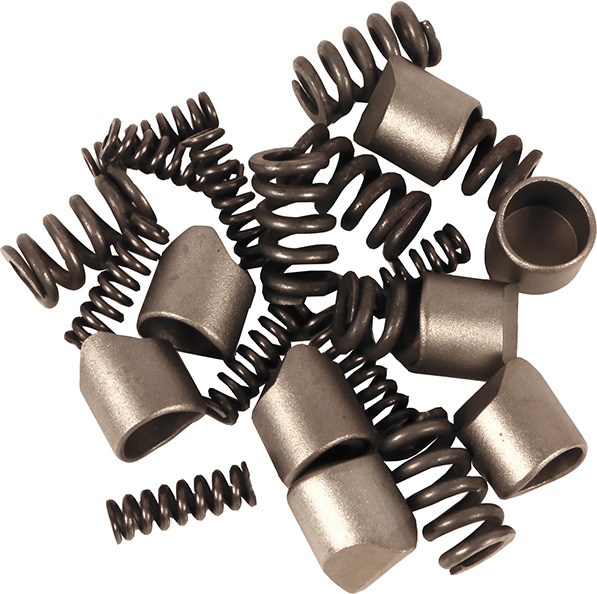
CLUTCH REPAIR KIT
8 Pawls & springs per kit. Interchange 97113003136, Net Weight (lbs) 0.30 Brand Weasler
Brand: SMA
Category: Vehicles & Parts > Vehicle Parts & Accessories > Vehicle Maintenance, Care & Decor > Vehicle Repair & Specialty Tools > Motor Vehicle Clutch Alignment & Removal Tools